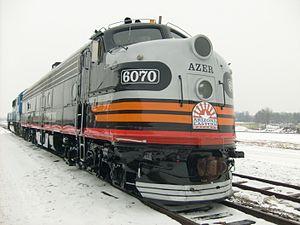
Les E8 sont une série de locomotives type A1A-A1A pour trains de voyageurs de 2 250 chevaux, construite par Electro-Motive Division à La Grange, Illinois. 450 machines à cabines, ou E8A, ont été construites de août 1949 à janvier 1954, 447 pour les États-Unis et 3 pour le Canada. 46 unités E8B ont été construites de décembre 1949 à janvier 1954, toutes pour les États-Unis. Les 2 250 chevaux sont fournis par deux moteurs 567B à 12 cylindres, chacun actionnant un générateur pour alimenter les moteurs de traction présents sur chaque bogie. Le E8 est le neuvième modèle de la série des unités E, locomotives diesel pour trains de voyageurs. À partir de septembre 1953, 21 E8A ont été construits avec des moteurs 567BC or 567C.